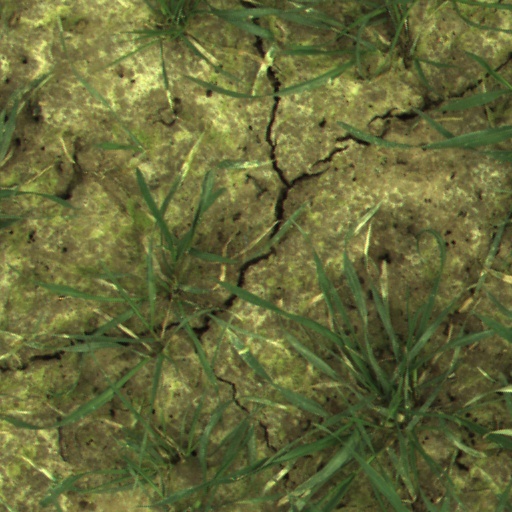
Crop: wheat